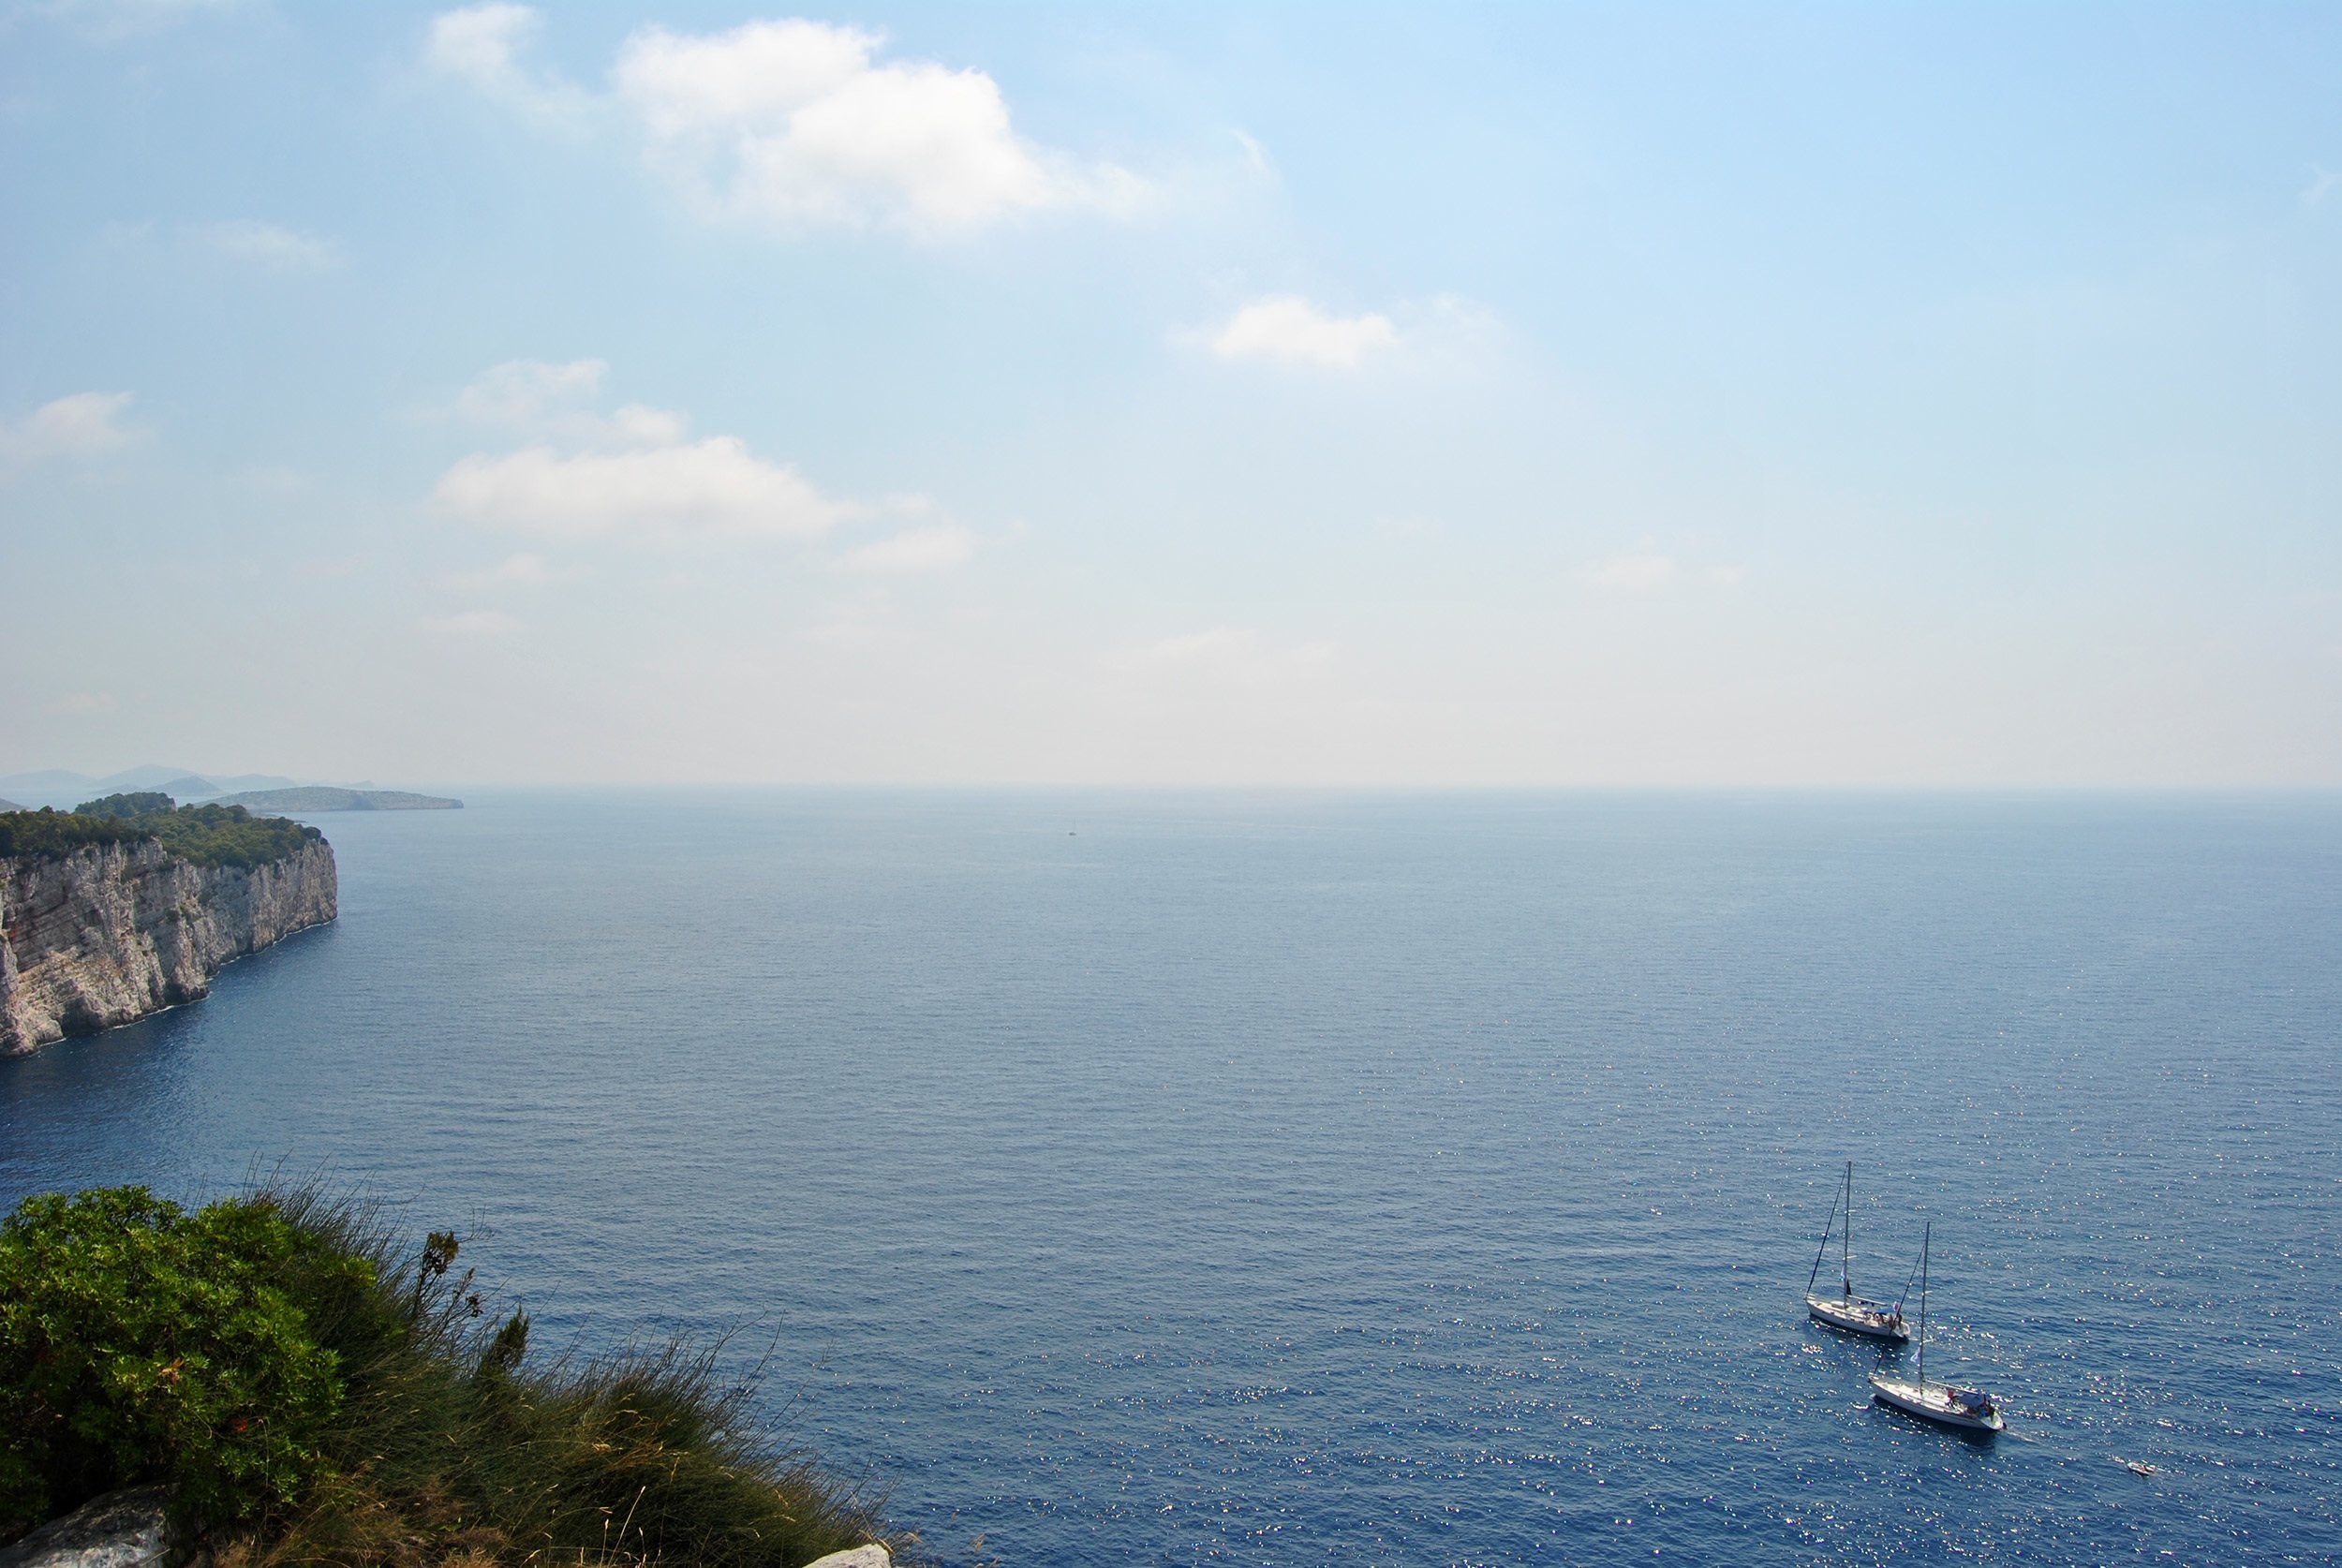
sea, coast, ocean, horizon, shore, cliff, vehicle, bay, terrain, body of water, cape